Anyentyuwe

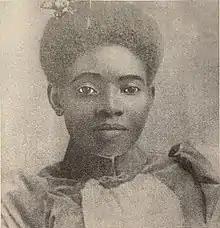
Anyentyuwe

Anyentyuwe (–1904), also known by her English name Janie Harrington, was a Mpongwe teacher, feminist and missionary nurse. Daughter to prominent, educated parents (her father was chief missionary leader and trader Sonie "John" Harrington), she was raised on the Gabonese coast of Africa, in the French occupied territory of Libreville, Gabon. Anyentyume traveled some, but spent the majority of her adult life within this area, teaching and doing missionary work. She was an advocate for women in her outspokenness against the double standard in expectations between men and women.